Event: Nepal Earthquake
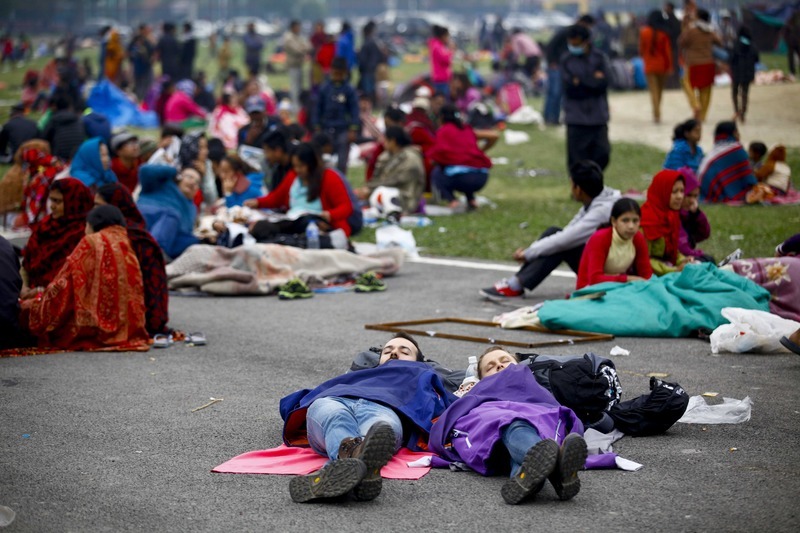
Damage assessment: no_damage